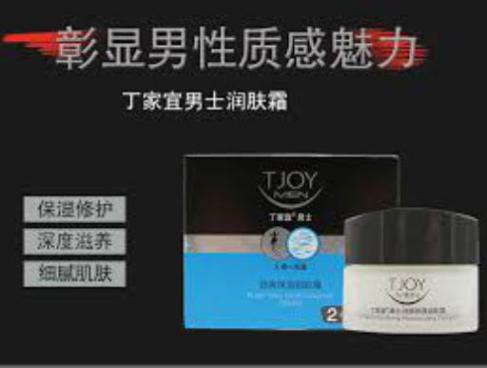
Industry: Necessities